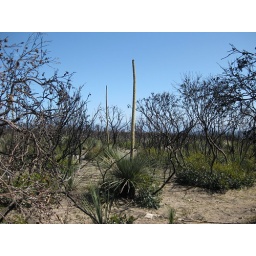
Grass trees in flower after the fire